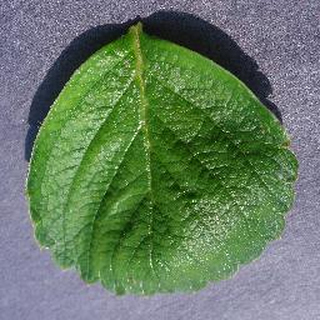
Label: healthy_strawberry